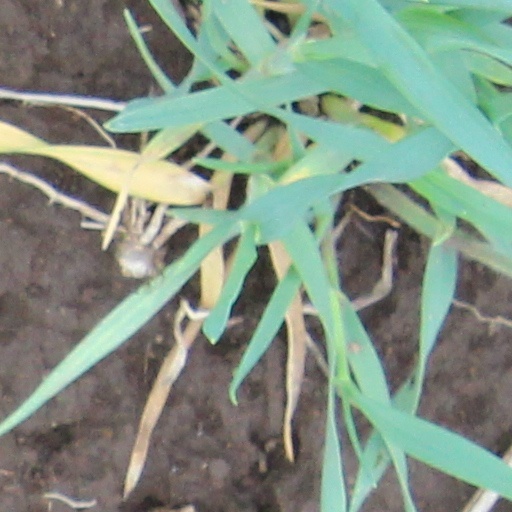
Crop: wheat